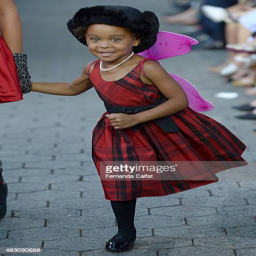
a model walks at show